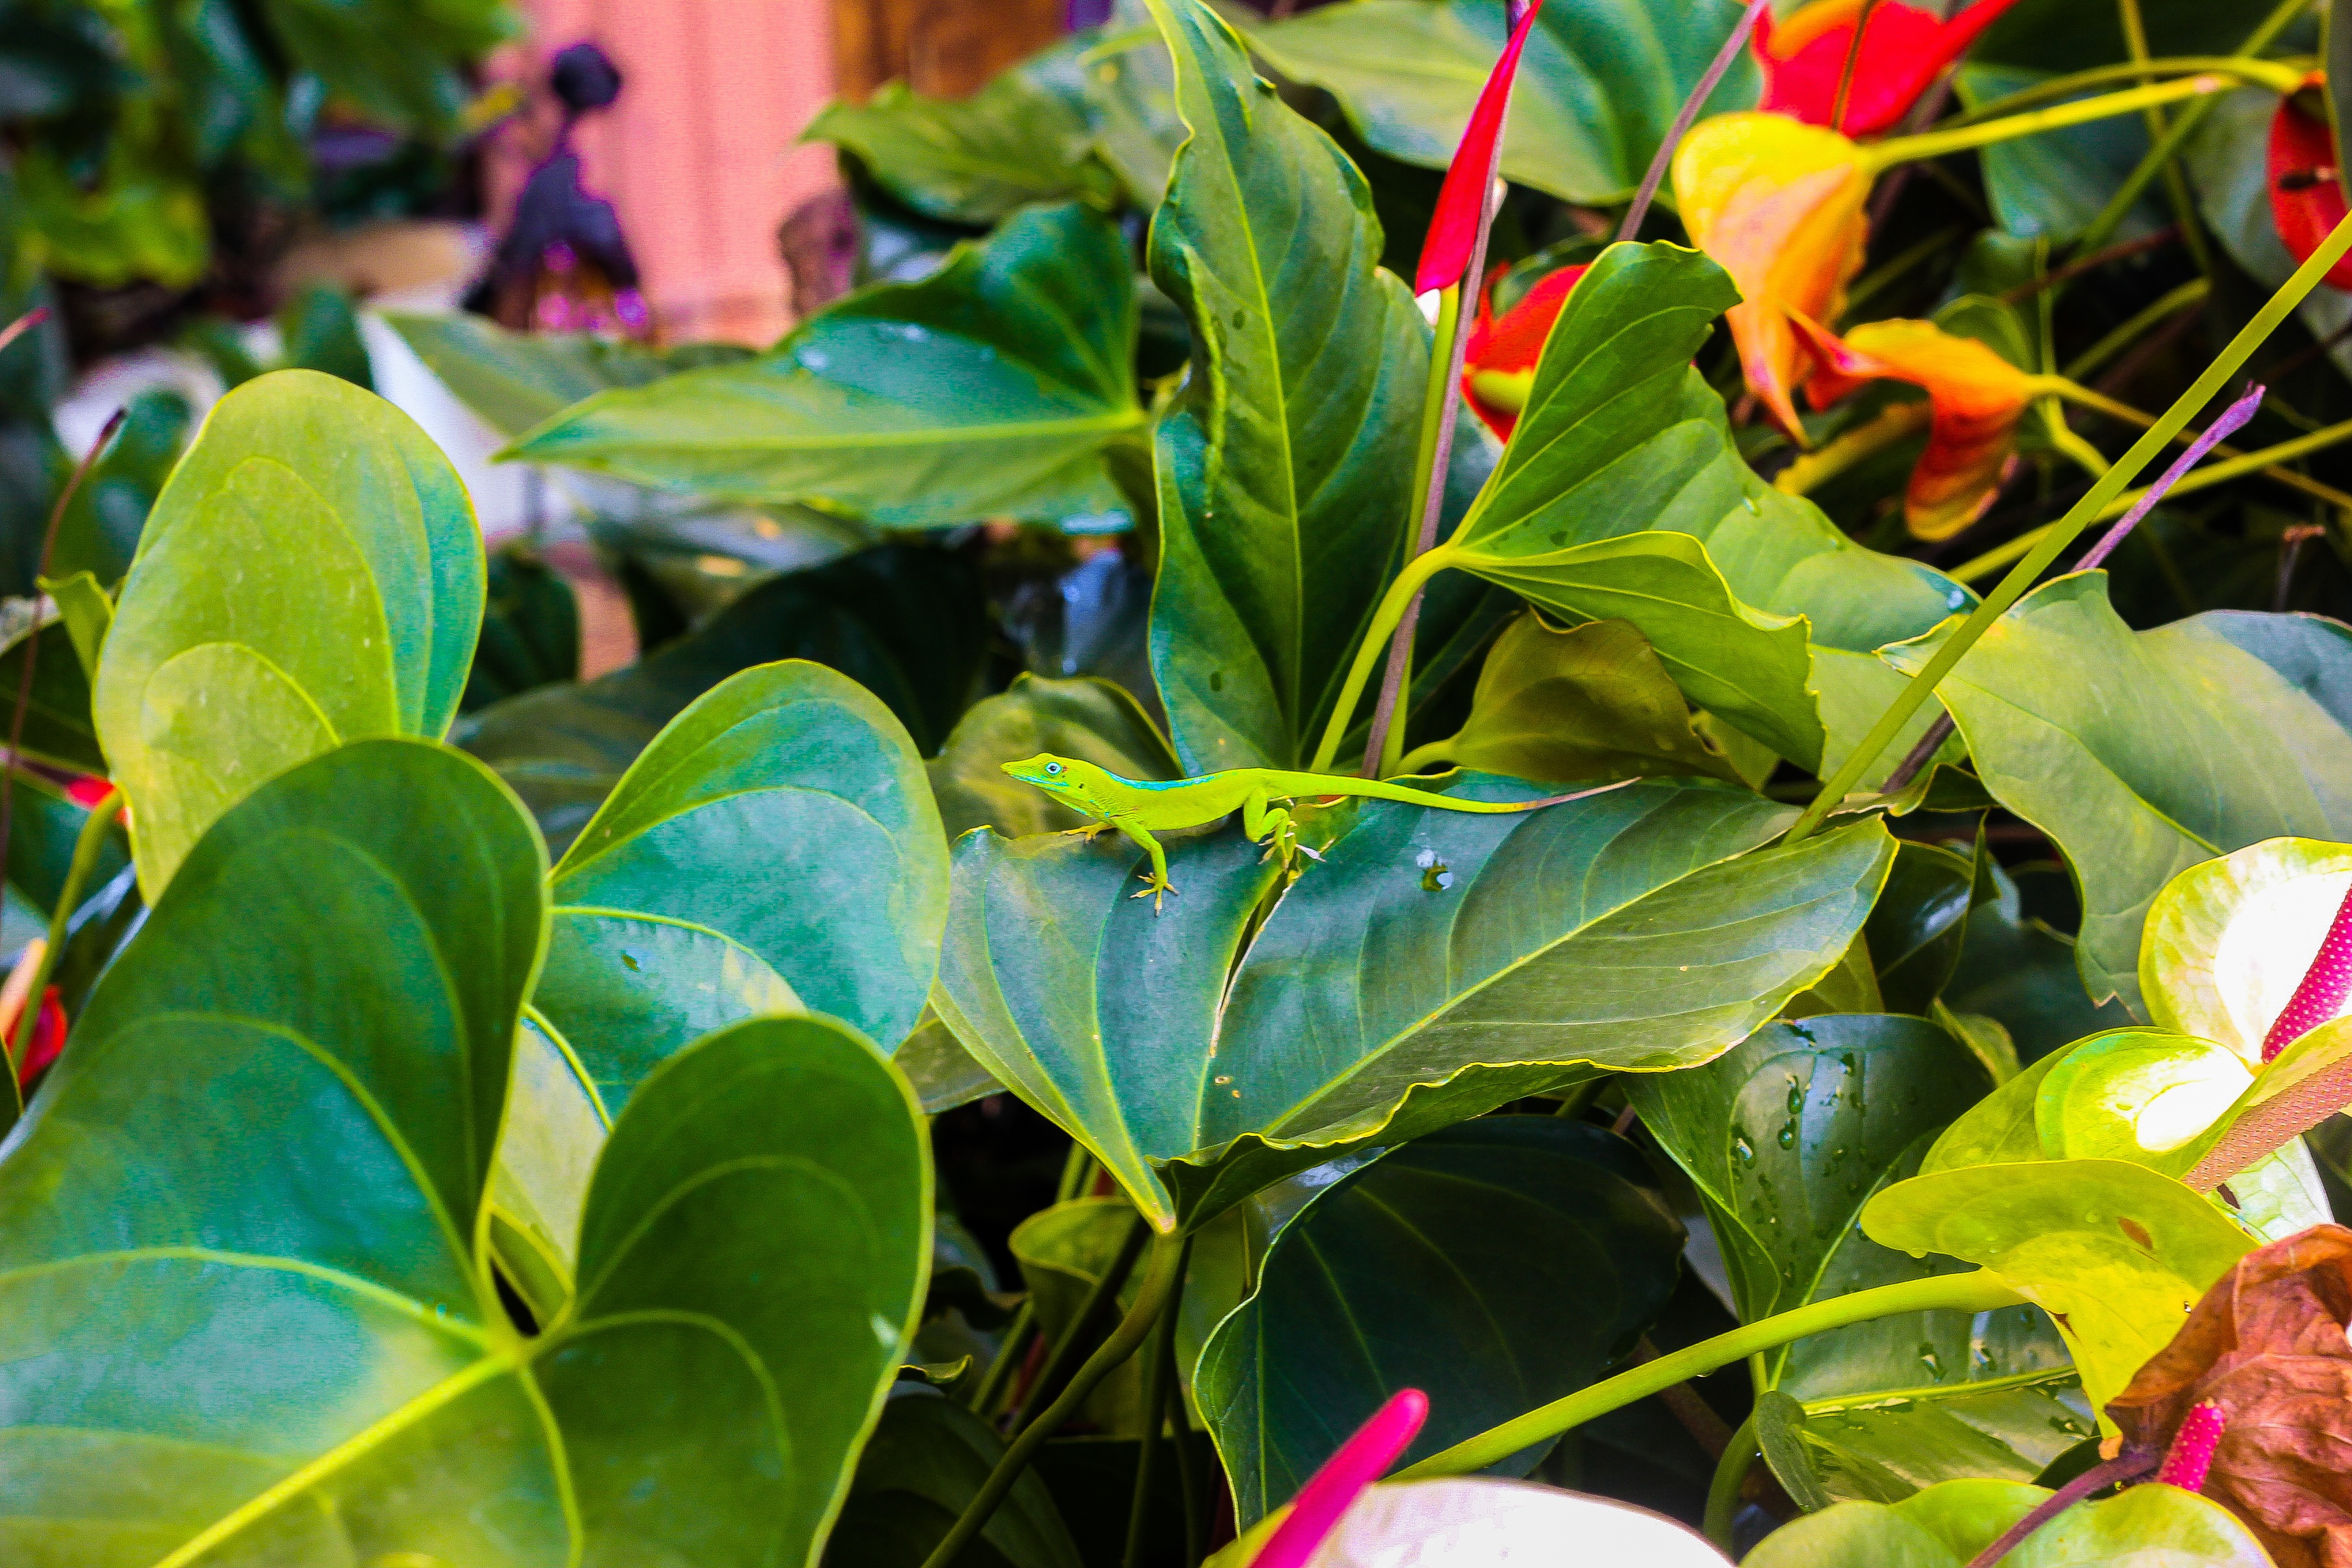
tree, nature, branch, plant, leaf, flower, green, jungle, natural, botany, garden, flora, lizard, leaves, shrub, dominican republic, tropics, macro photography, land plant